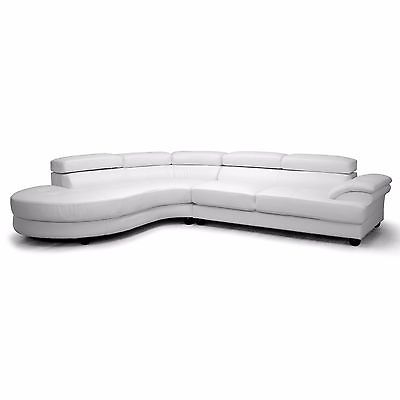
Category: sofa